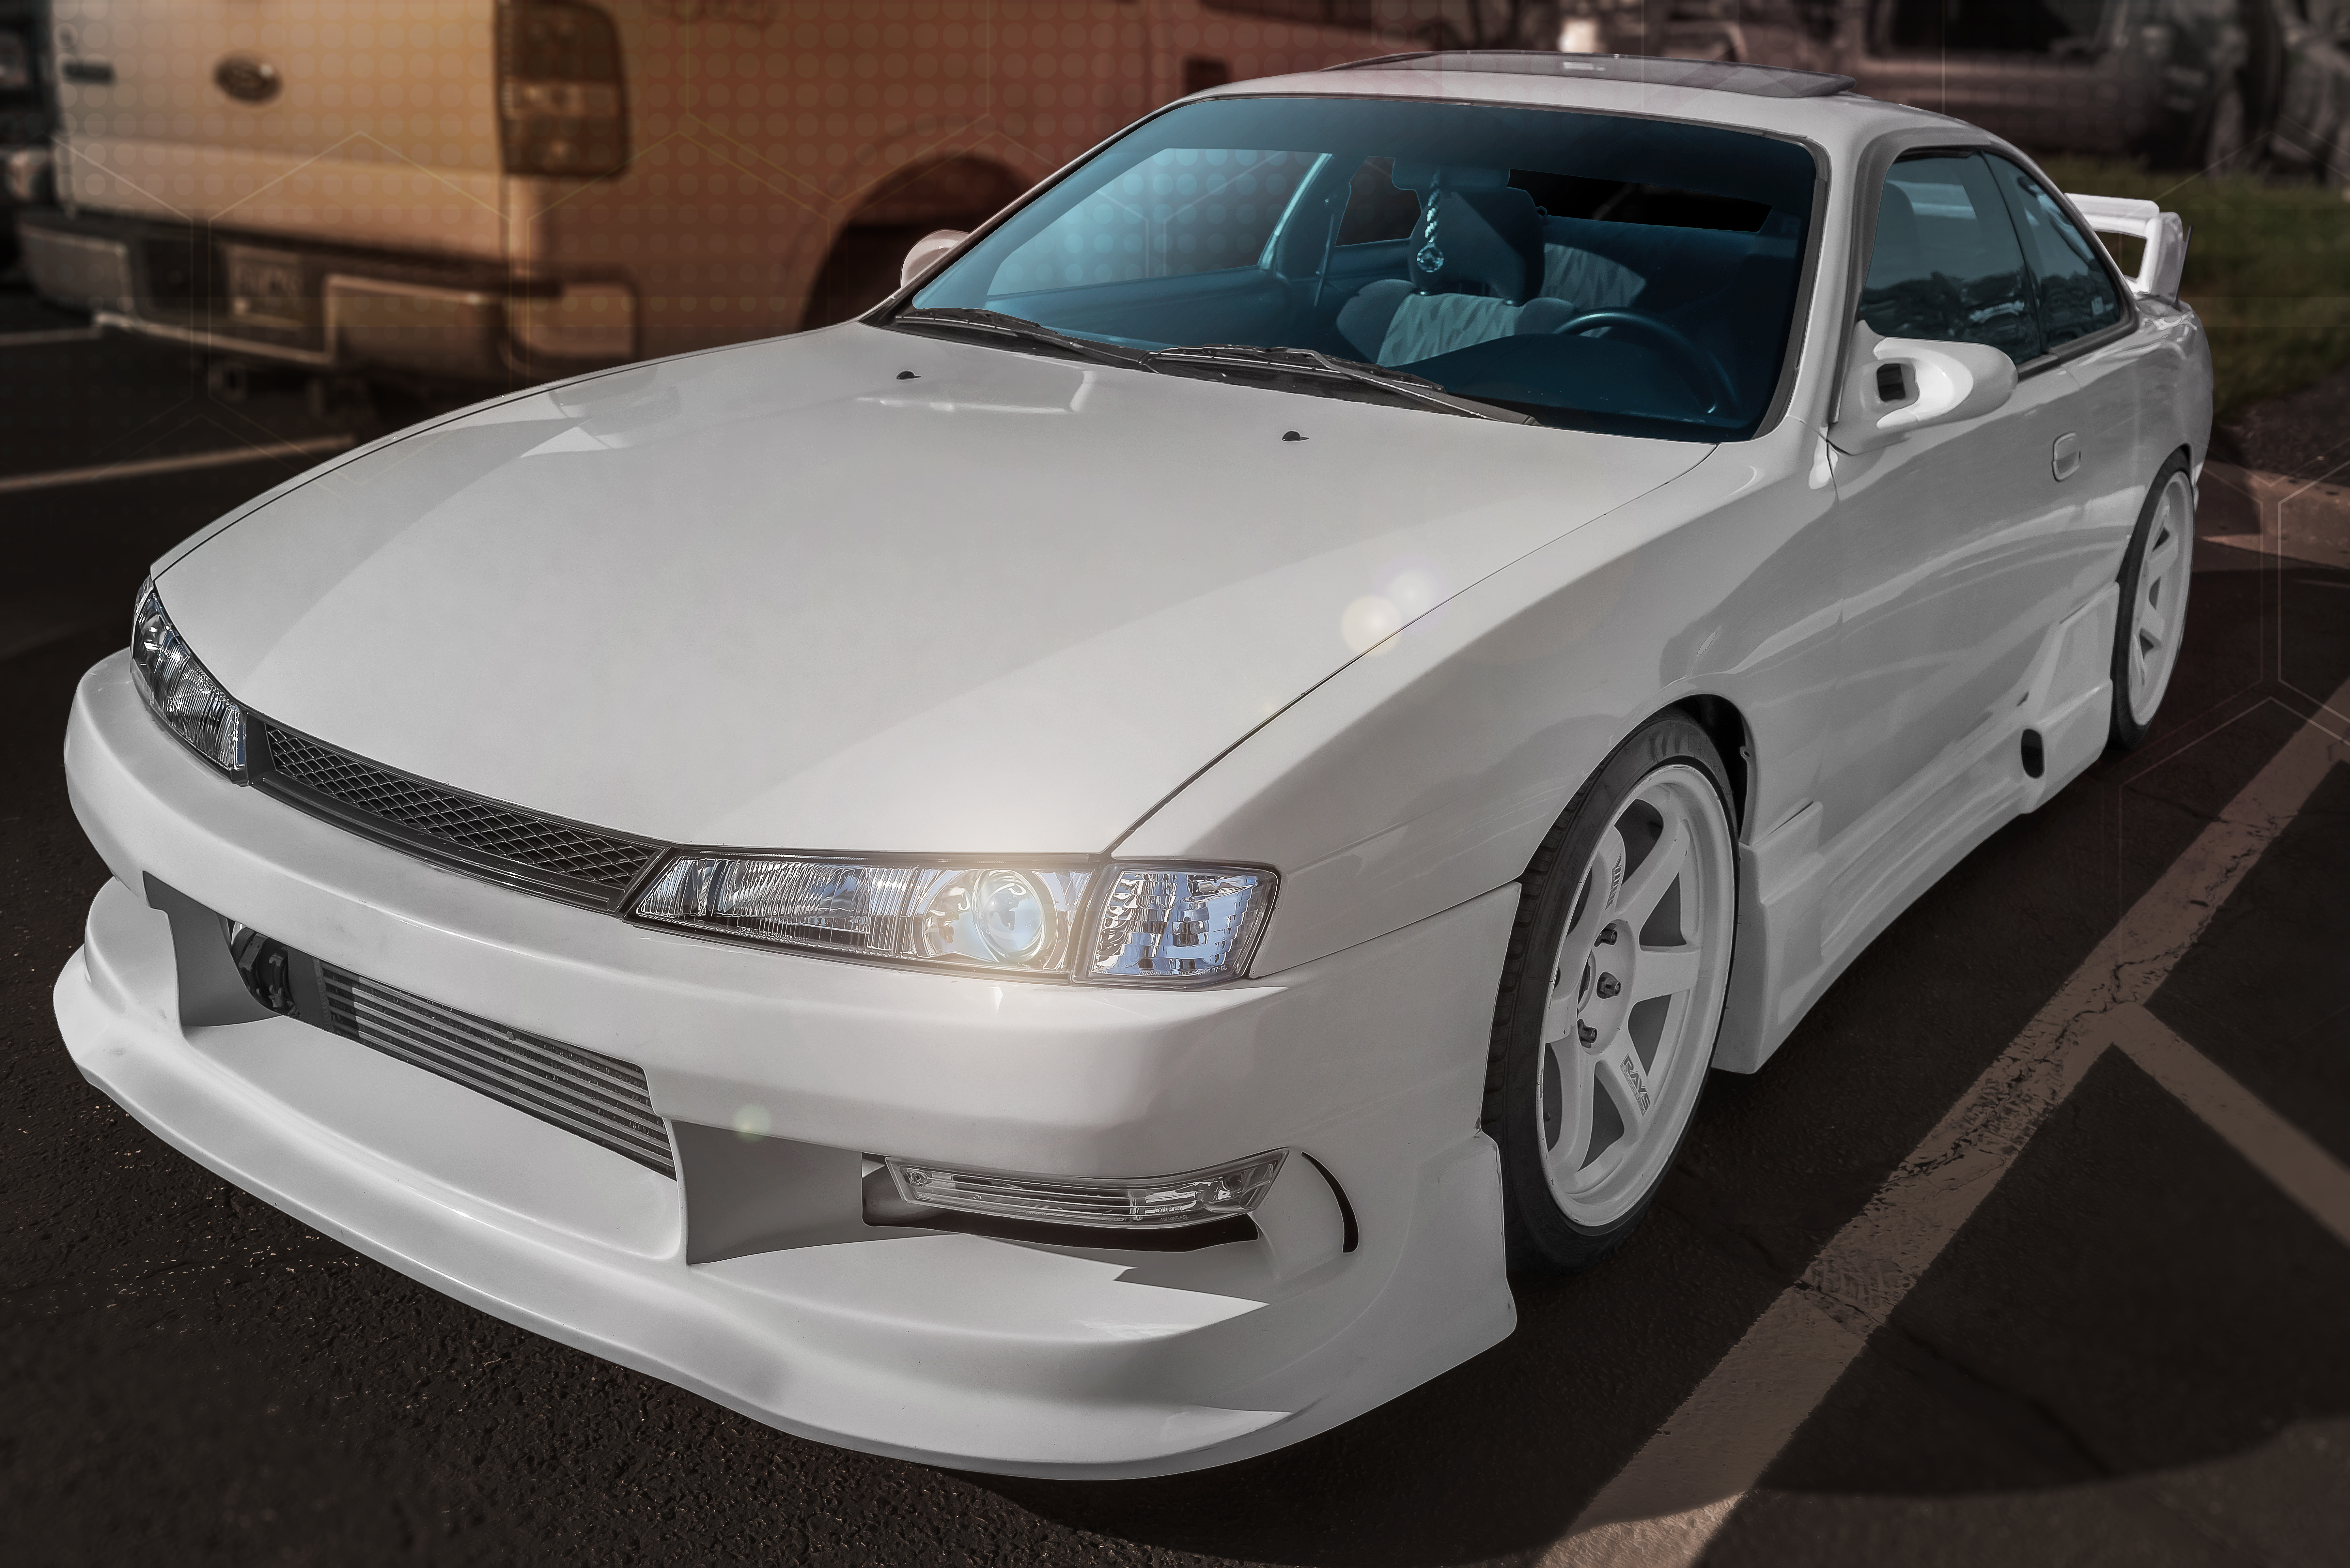
beacon hill, geotagged, Greer, south carolina, united states, usa, auto, automobile, automotive photography, Automotive Portrait, car, Car Meet, car photo, car photography, car show, Cars and Coffee, Cars And Coffee Of The Upstate, classic, classic auto, classic car, Classic Vehicle, coche, greenville, Greenville County, Greenville County SC, Greenville County South Carolina, Greenville South Carolina, GSP, gtr, import, Import Alliance, Import Car, Japanese Car, Japanese Domestic Import, Japanese Domestic Market, jdm, Nikon D800, nissan, Nissan GTR, nissan skyline, Nissan Skyline GTR, Nissan Sports Car, Pelham Road, photoshop, Photoshop Car, Photoshop Lens Blur, sc, SC Car Show, skyline, Skyline GTR, South Carolina Car Show, sports car, stance, Stance Nation, static, Upstate South Carolina, vehicle, vendimia, voiture, white car, bumper, automotive design, automotive exterior, hood, personal luxury car, performance car, automotive wheel system, full size car, wheel, sedan, luxury vehicle, compact car, auto part, rim, coupe